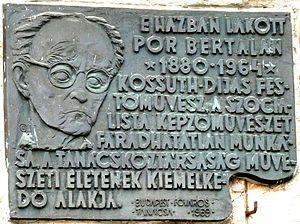
Plaque commémorative à M. Bertalan Pór (1880-1964) peintre et professeur hongrois. Elle est apposée sur le mur de son ancienne maison à Pasarét. L’auteur du relief en bronze est M. Mihály Mészáros. (77, rue Pasaréti, Budapest, 2e arr.). Magyar: Pór Bertalan (1880-1964) magyar festő, főiskolai tanár emléktáblája egykori pasaréti otthona falán. A bronz dombormű Mészáros Mihály szobrász alkotása. (Budapest, II. ker. Pasaréti út 77.)
Bertalan Pór, né le 4 novembre 1880 à Babiná et mort le 29 août 1964 à Budapest, est un peintre hongrois.